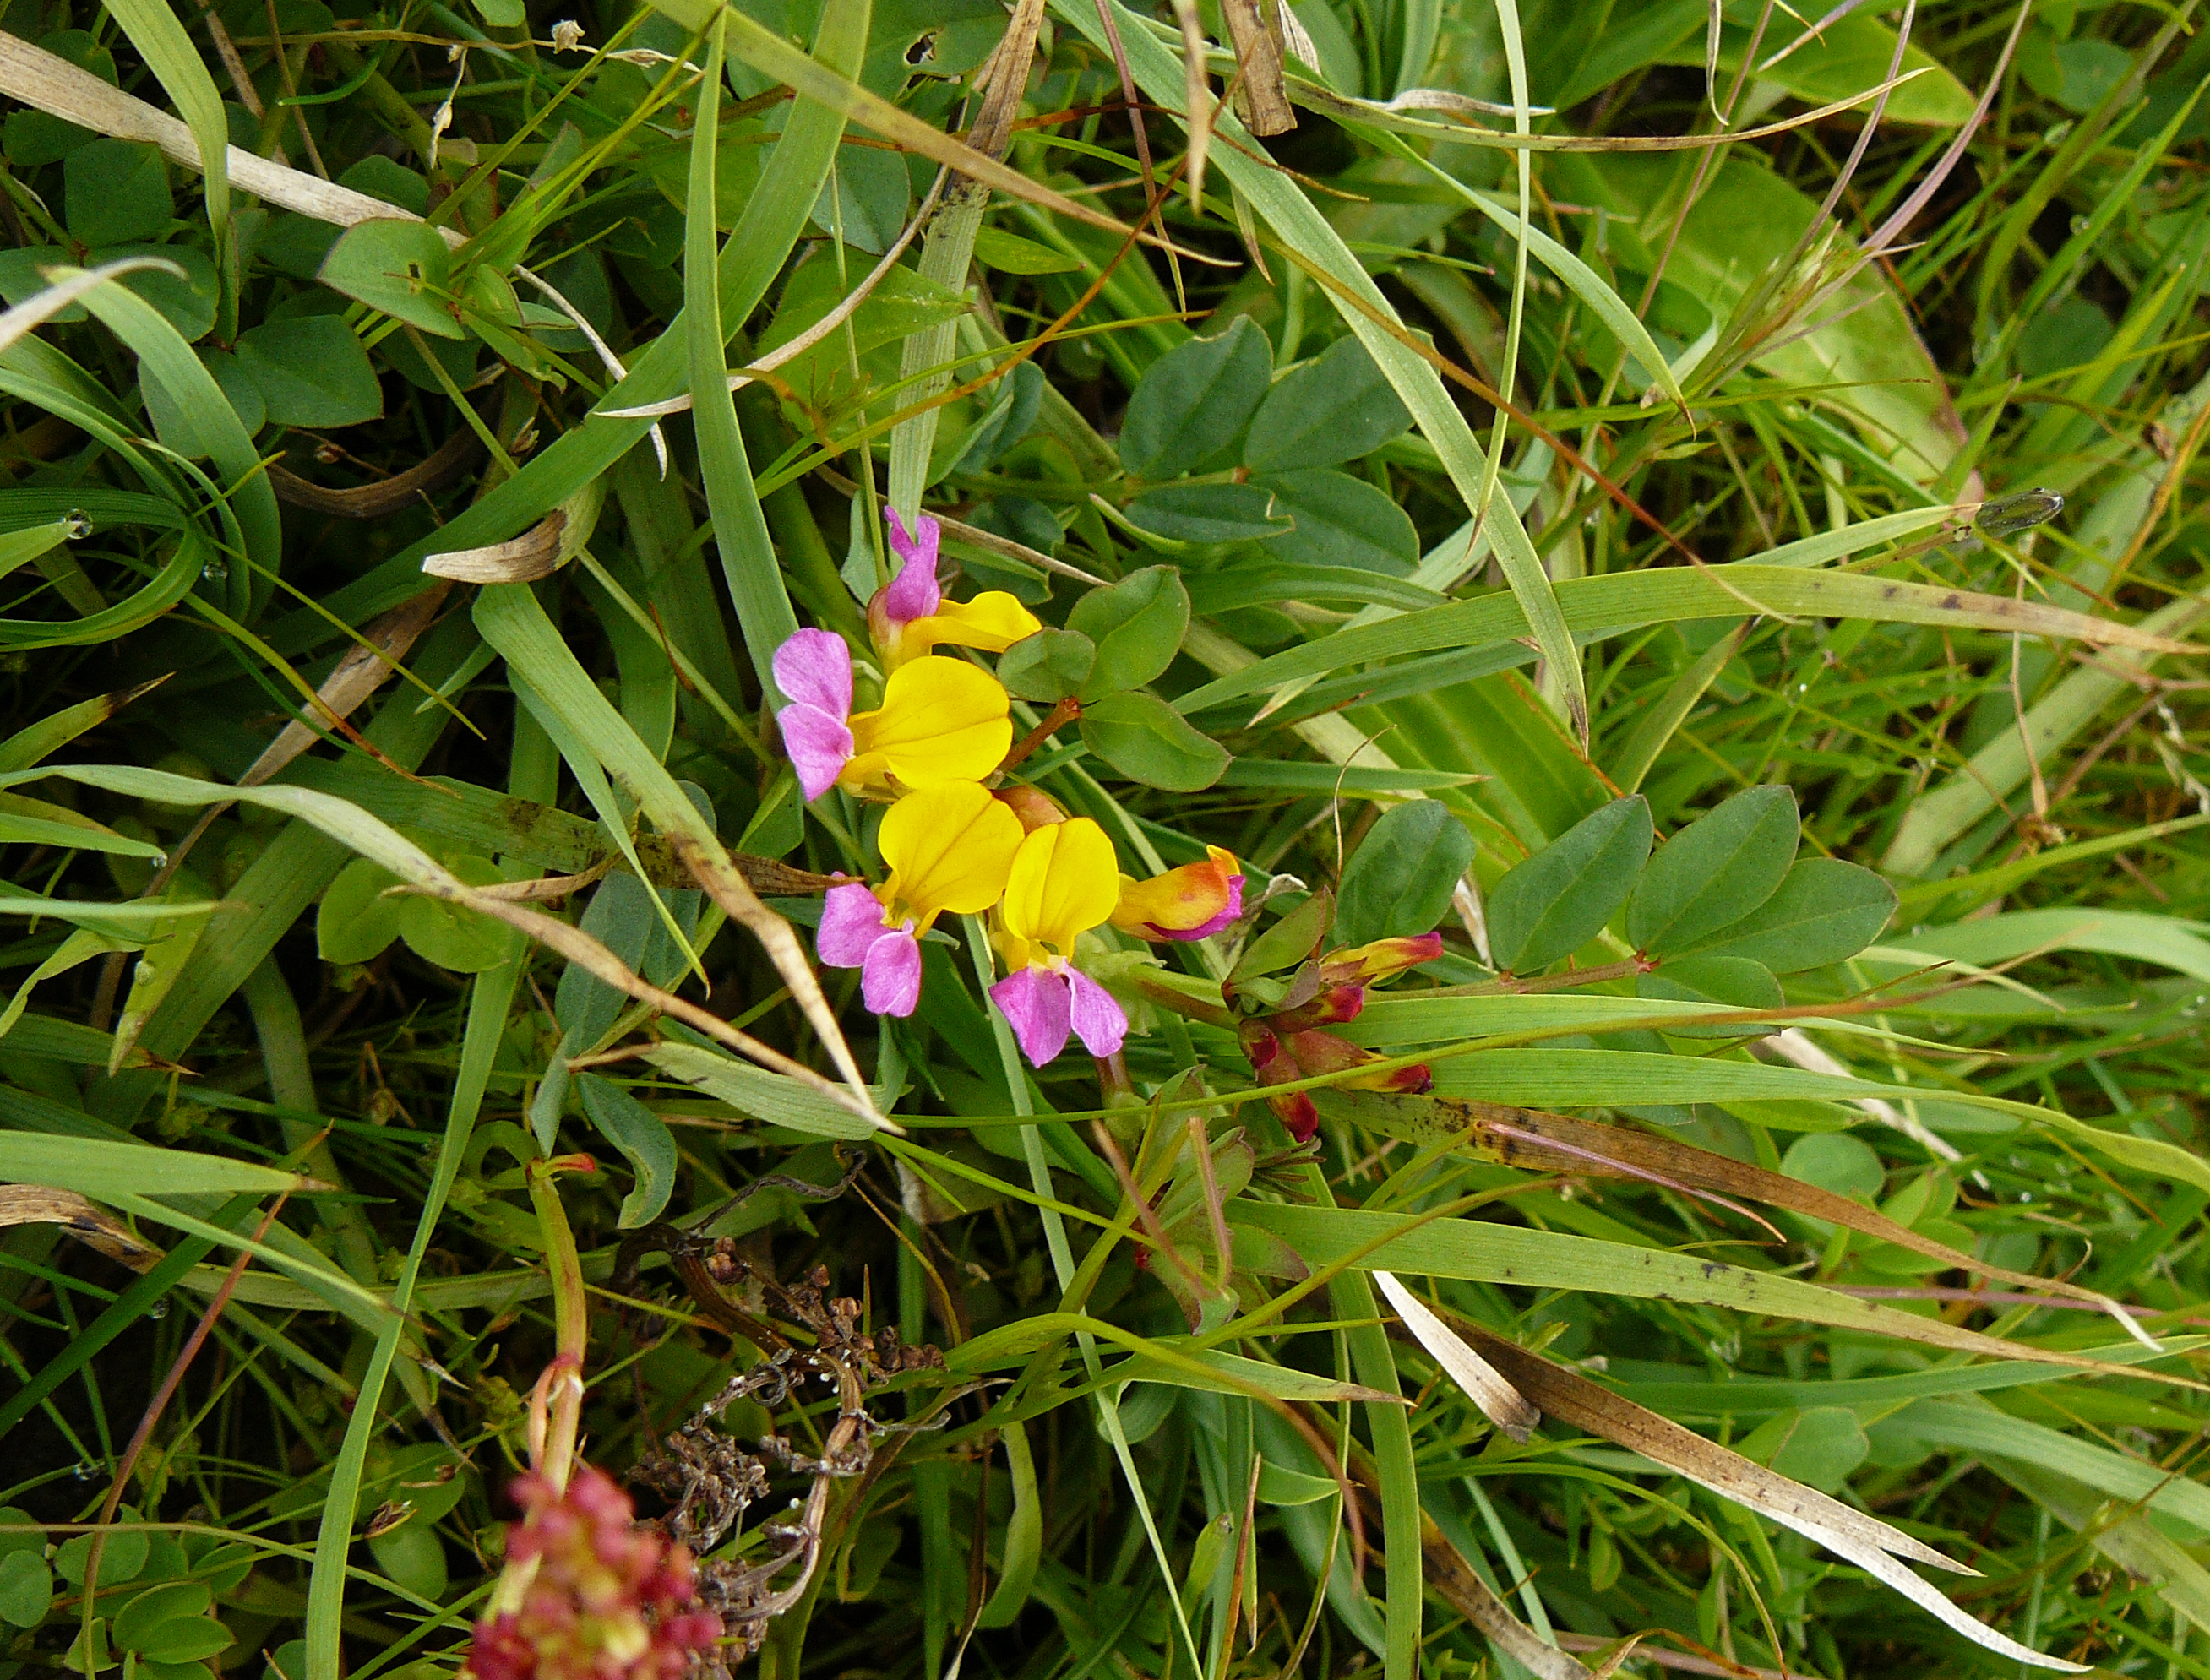
nature, grass, plant, lawn, meadow, prairie, leaf, flower, green, insect, botany, butterfly, garden, flora, fauna, invertebrate, wildflower, wildflowers, docentjoyce, macro photography, flowering plant, guidelines, witchsteeth, lotusformosissimus, land plant, moths and butterflies